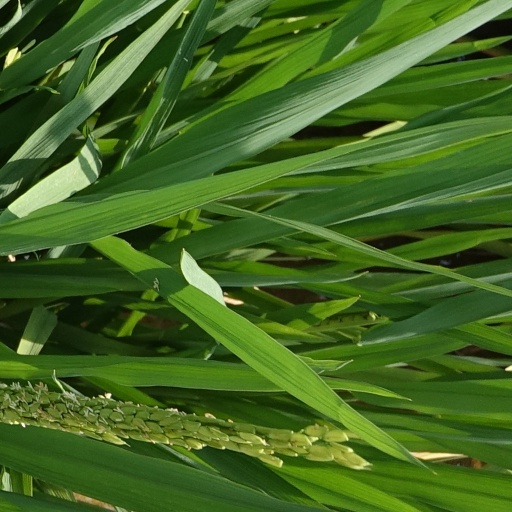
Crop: rice